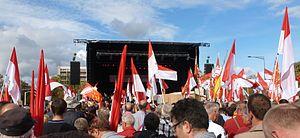
Différents drapeaux de l’Alsace à la manifestation contre la réforme territoriale et la fusion des régions Alsace, Champagne-Ardenne et Lorraine.